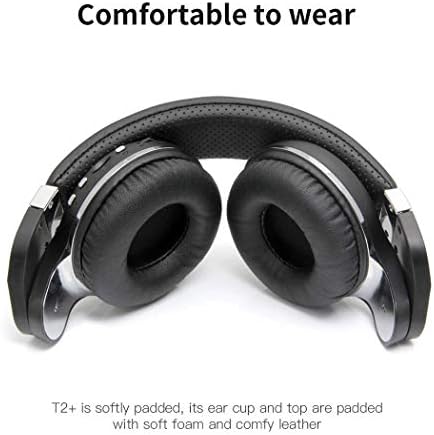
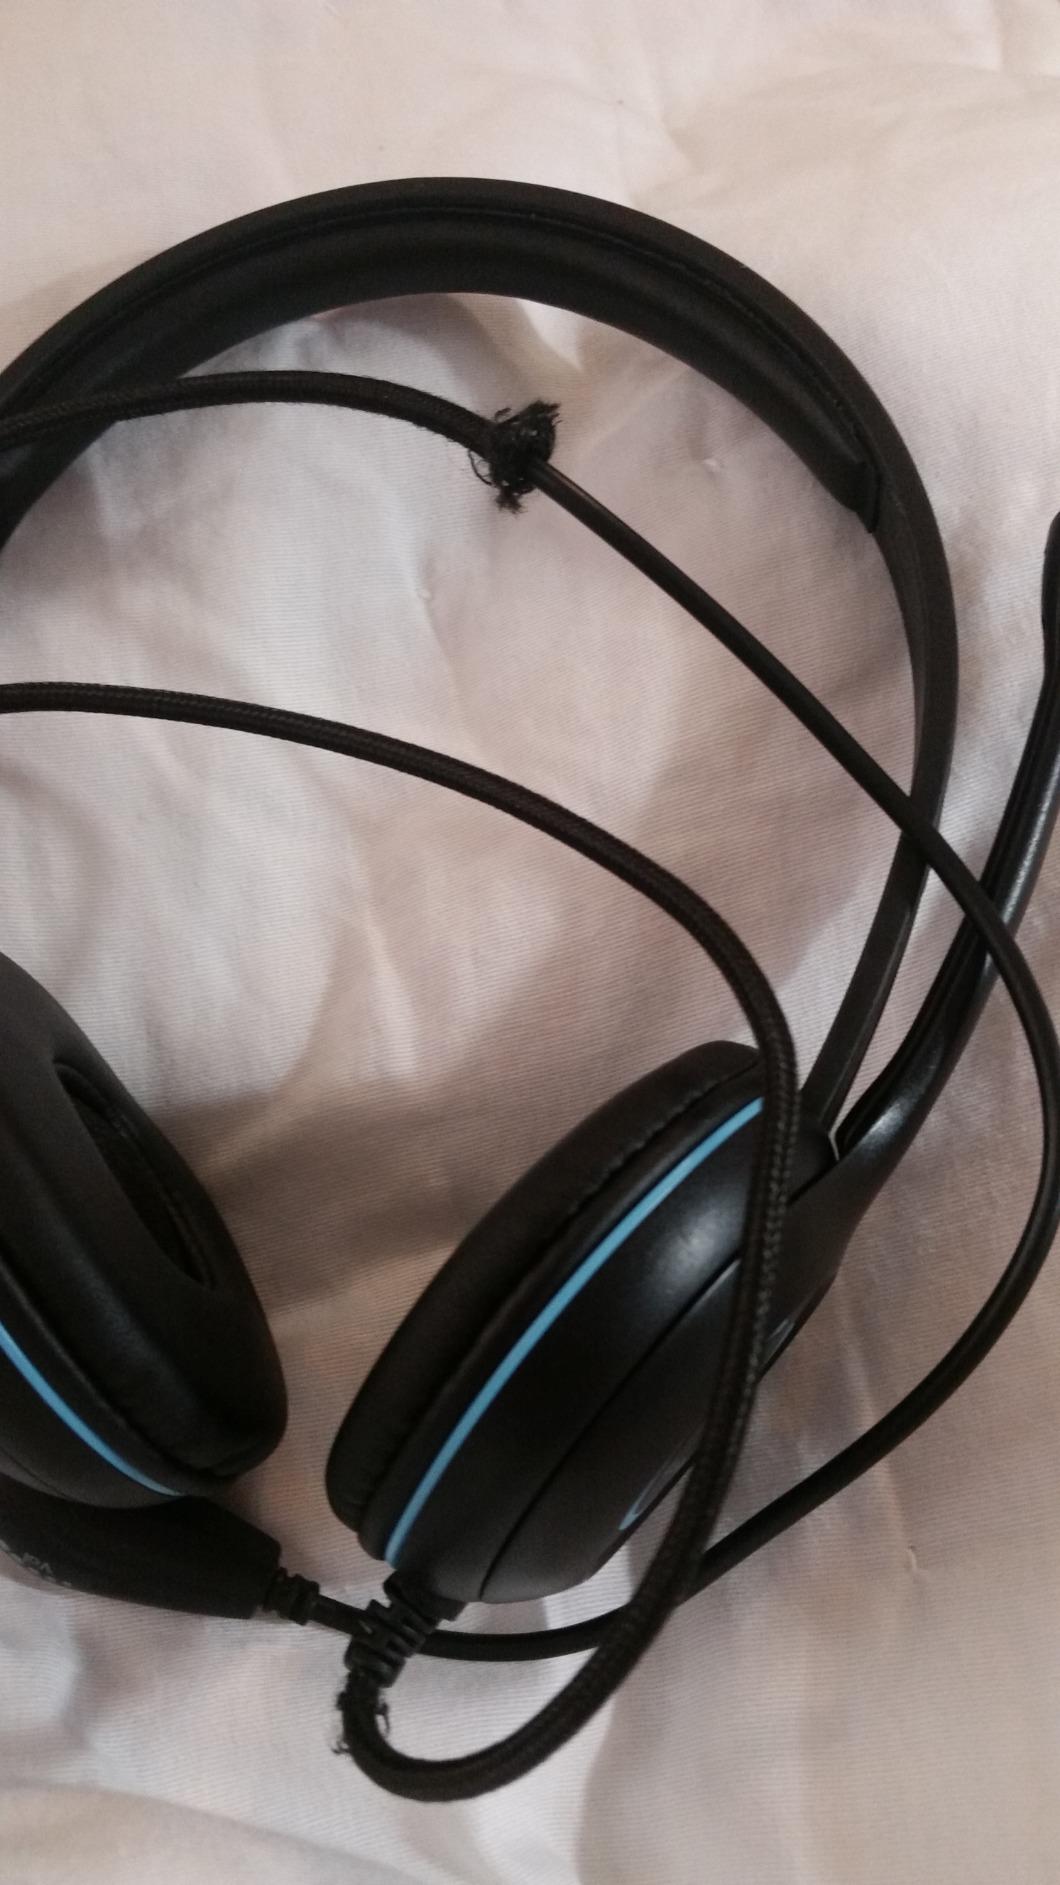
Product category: headphones
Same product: no